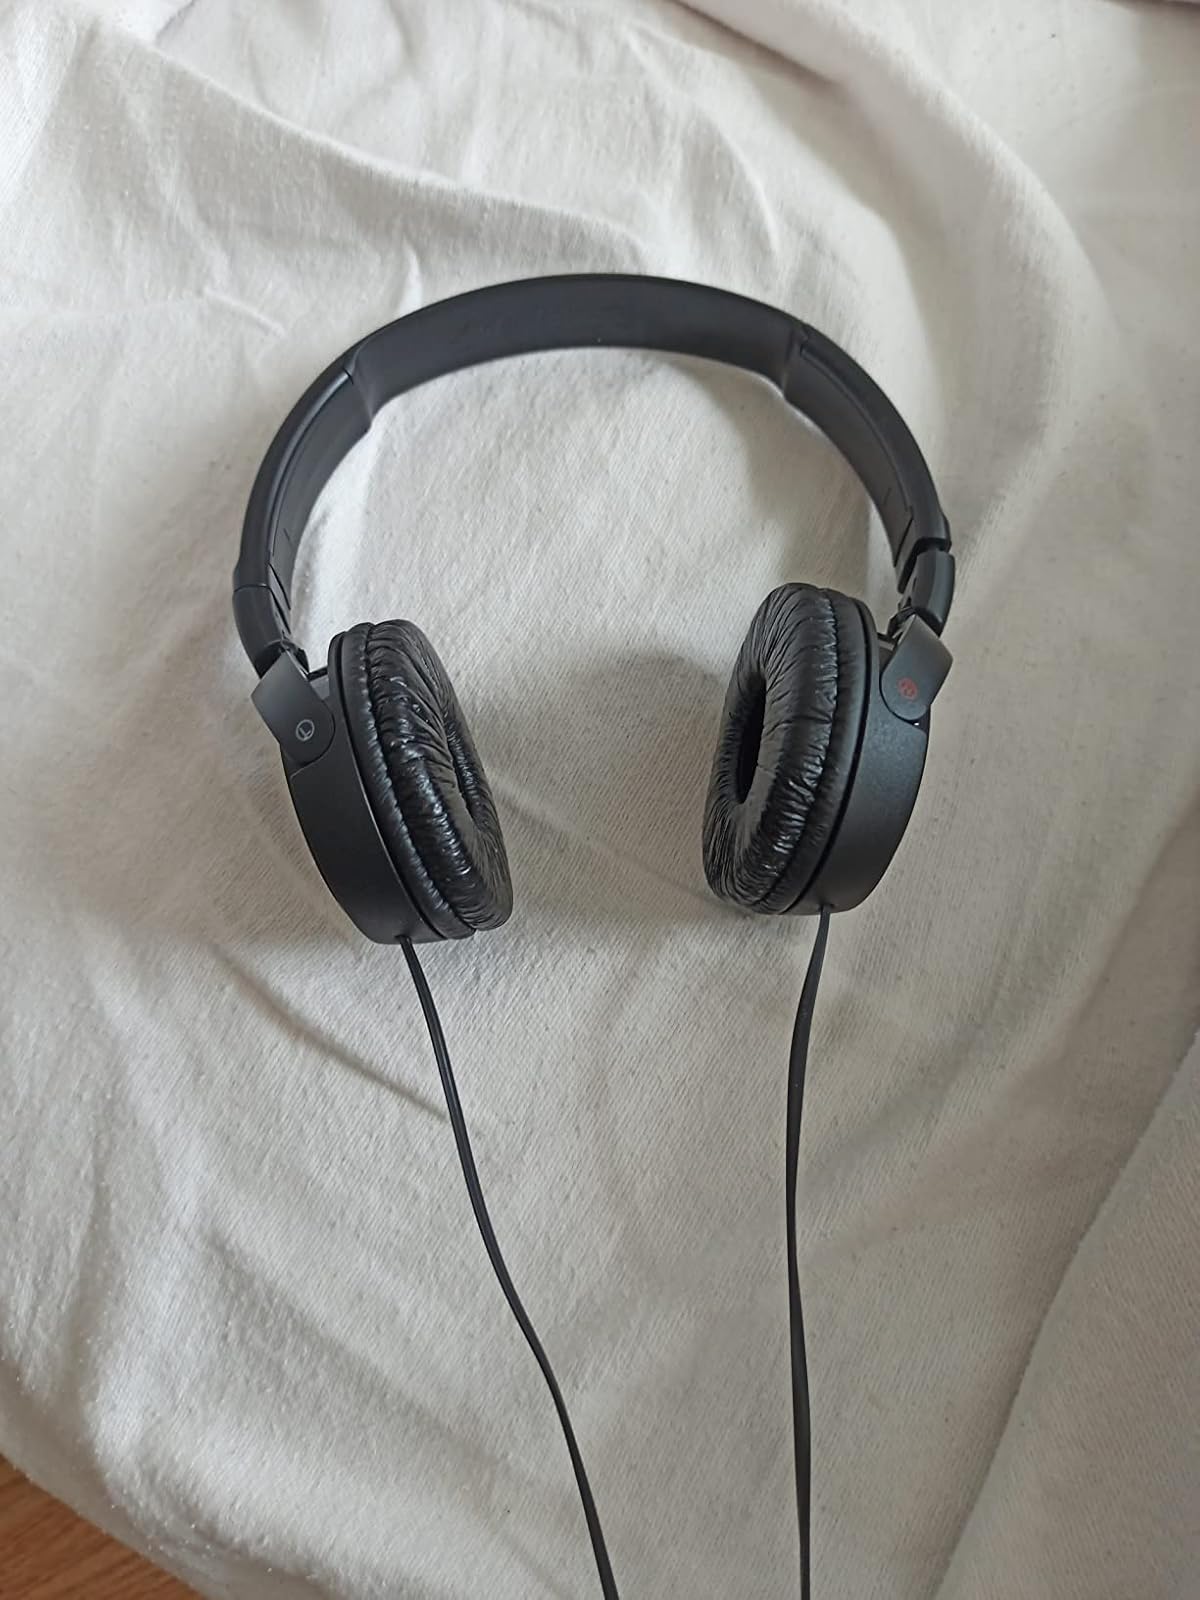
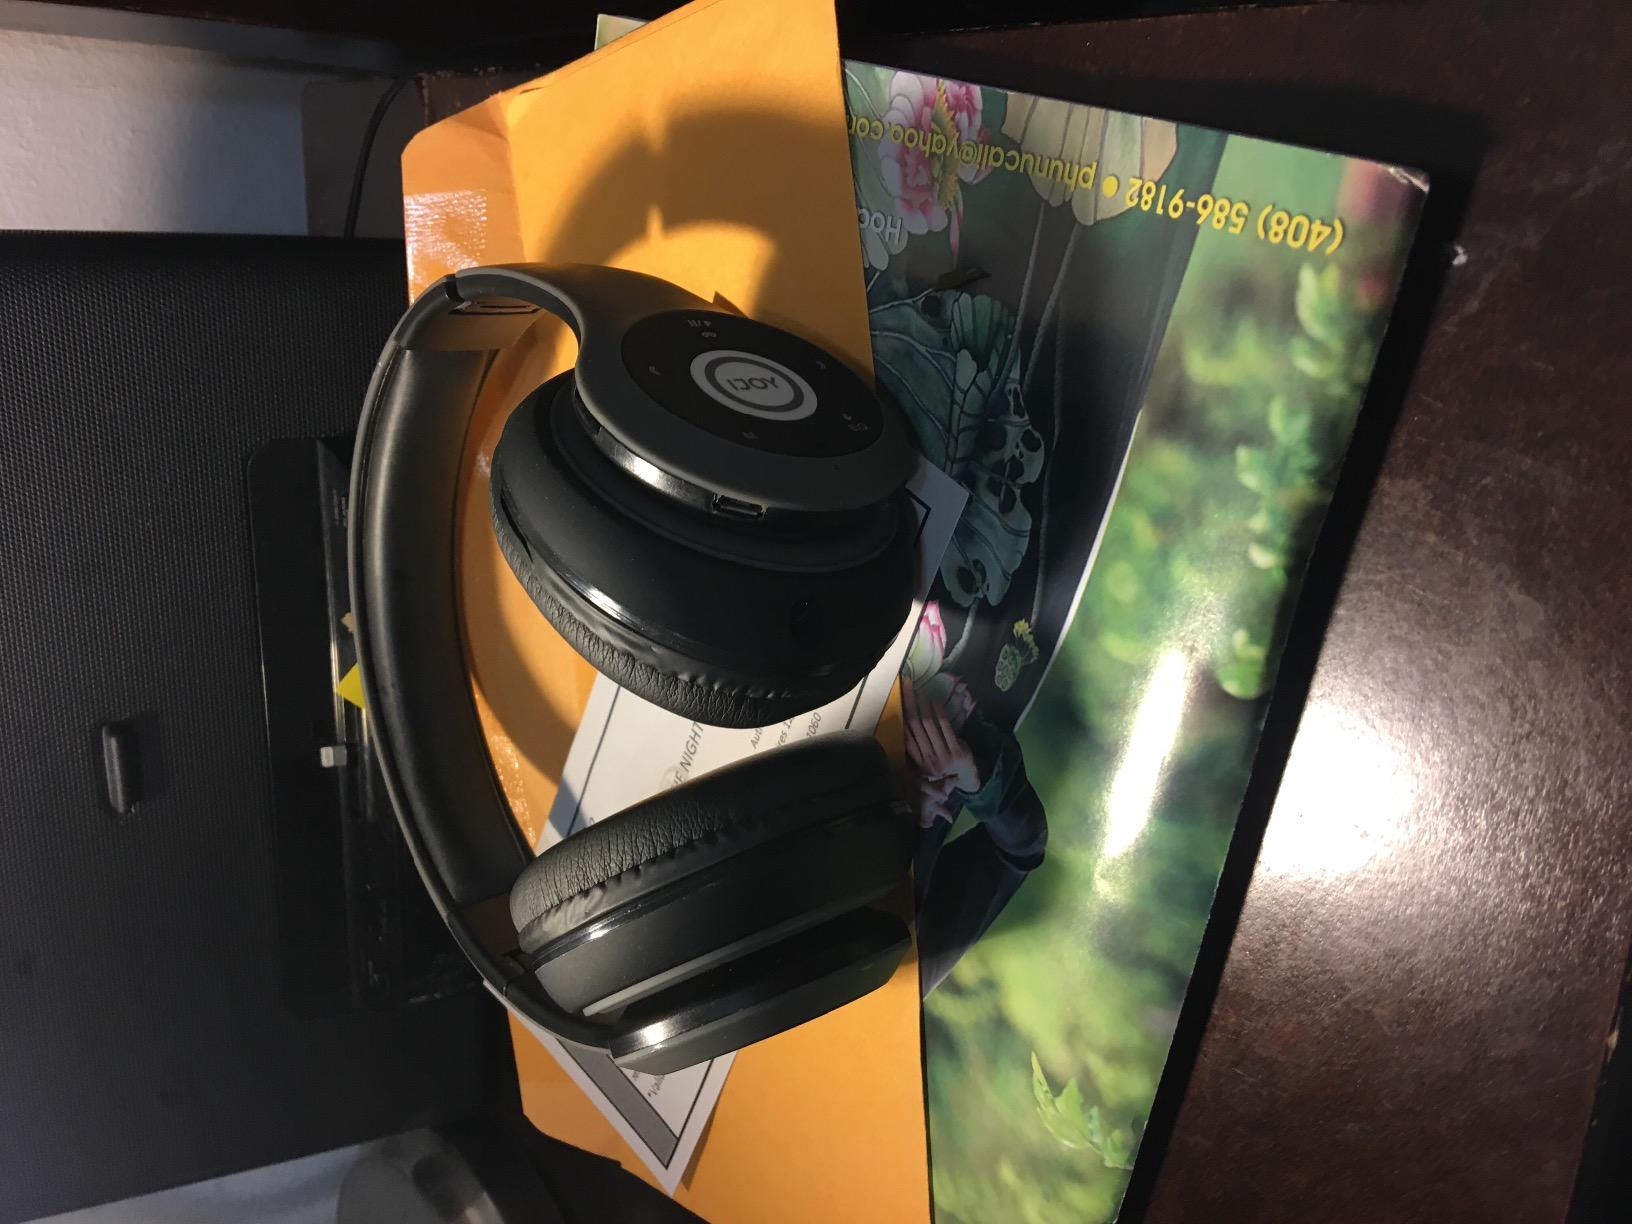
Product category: headphones
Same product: no